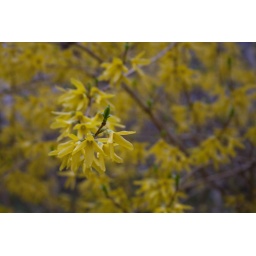
Spring/Summer flowering trees and plants in bloom . (April 2010)Cape Cod&amp;copy; Bruce Christopher 2010All Rights ReservedPlease ask before using